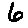
Label: 6